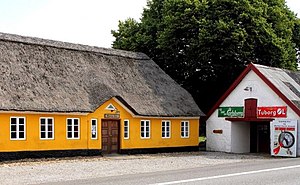
Grønhøj Kro
Grønhøj Kro i juli 2014.
Grønhøj Kro og Morten Korch museum.
Grønhøj Kro er en dansk landevejskro midt i landsbyen Grønhøj i Viborg Kommune. Kroen blev kongelig privilegeret landevejskro i 1848 og har siden fungeret som kro.